Impalement arts

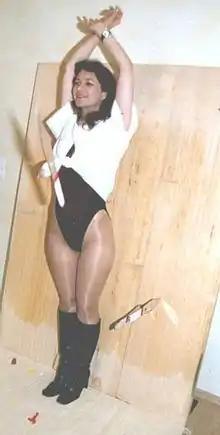
Astrid Schollenberger in rehearsal faces the knives for real. One is captured in flight, fractions of a second before impact.

It is occasionally alleged that knife throwing acts are actually a trick in which the thrower palms the knife as he pretends to throw it and a knife springs out from the target, giving the illusion of perfect aim. Although this technique has been used by at least one magician to emulate knife throwing, the great majority of knife throwers perform genuine acts. There are secret tricks behind certain stunts, such as throwing while blindfolded, but they do not involve fake knives springing from the target board.